Kumgangsan Electric Railway

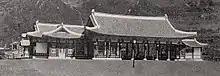
Street-side view of Naegŭmgang station

The Kŭmgangsan Electric Railway's line finally reached Naegŭmgang on 1 July 1931, with trains over the entire length of the route beginning on that day. However, president Kume failed to see the realisation of his dream, having died on 24 May 1931. He was succeeded as president by Kyōhei Magoshi. A station was opened at South Changdo on 1 May 1936.